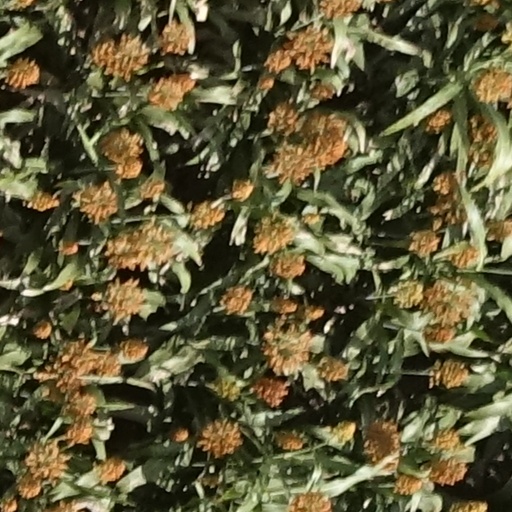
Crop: sorghum